Lexus LS

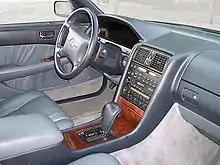
First-generation LS 400 cabin (UCF10 II)

A considerable point is that in the years after the LS400/Celsior went out of production in 1994, the car has continued to influence the entire world of manufacturing. The Toyota Production System largely infiltrated American manufacturing around the time MIT's IMVP academic group coined lean manufacturing, as MBA John Krafcik used his Lexus-influenced knowledge learned to model Genesis, as Hyundai-Kia themselves used TPS to become benchmarks in modern day.